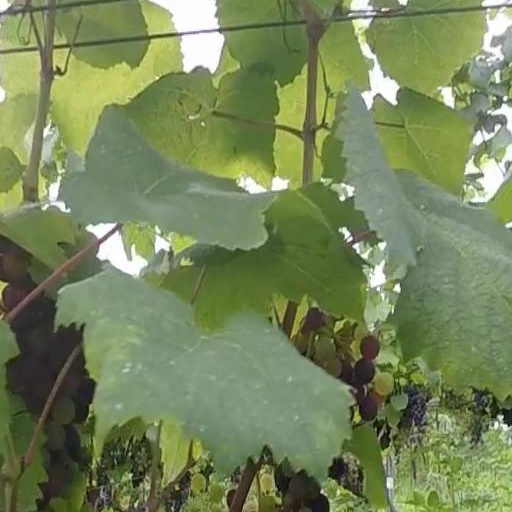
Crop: grape